Indie Fund

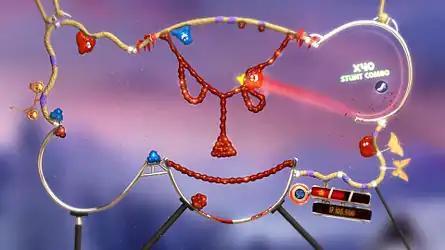
The PC port of "The Splatters" was financed in part by the Indie Fund.

In February 2012, the Indie Fund changed their repayment model, now only asking for the initial investment back plus 25% of the revenues from sales through the first two years or until they have doubled their investment, whichever comes first. This allows the Fund to allow for broader projects in size and scope, as well as take more risks on games that may not be as financially successful as others. One example is the decision to fund the game "The Splatters" in September 2012; though the game had previously been released to Xbox Live Arcade in April 2012, the game was considered unsuccessful but the developers, Spiky Snail, wanted to revise the title based on lessons learned and port it to more systems. The Indie Fund agreed to back the improvements, feeling that the developers had shown an understanding of the initial faults to assure a product that will overcome the risks of investment.